Herne Bay Museum and Gallery

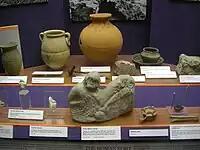
Roman artefacts from the fort at Reculver

This was established soon after 43 CE, on land which was at that time a mile from the sea, at the north end of the Wantsum channel. The Wantsum once separated Thanet from mainland Kent, and the fort was probably there to defend the Roman fleet anchored in the channel.